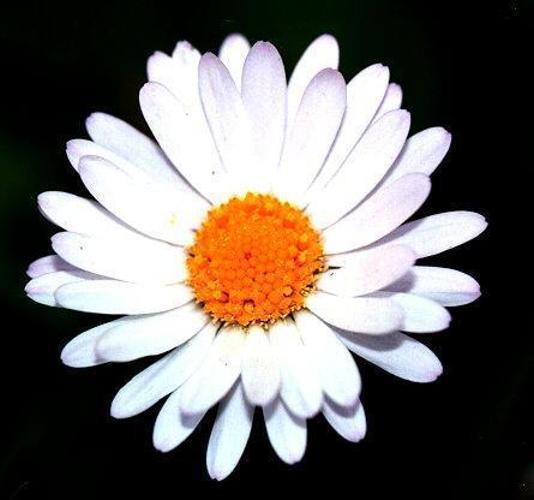
Label: oxeye daisy